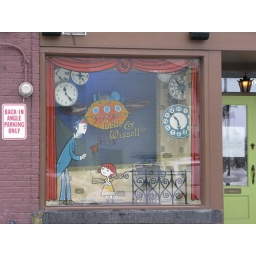
Gabe's really cool window display for his new book thing down in Georgetown.